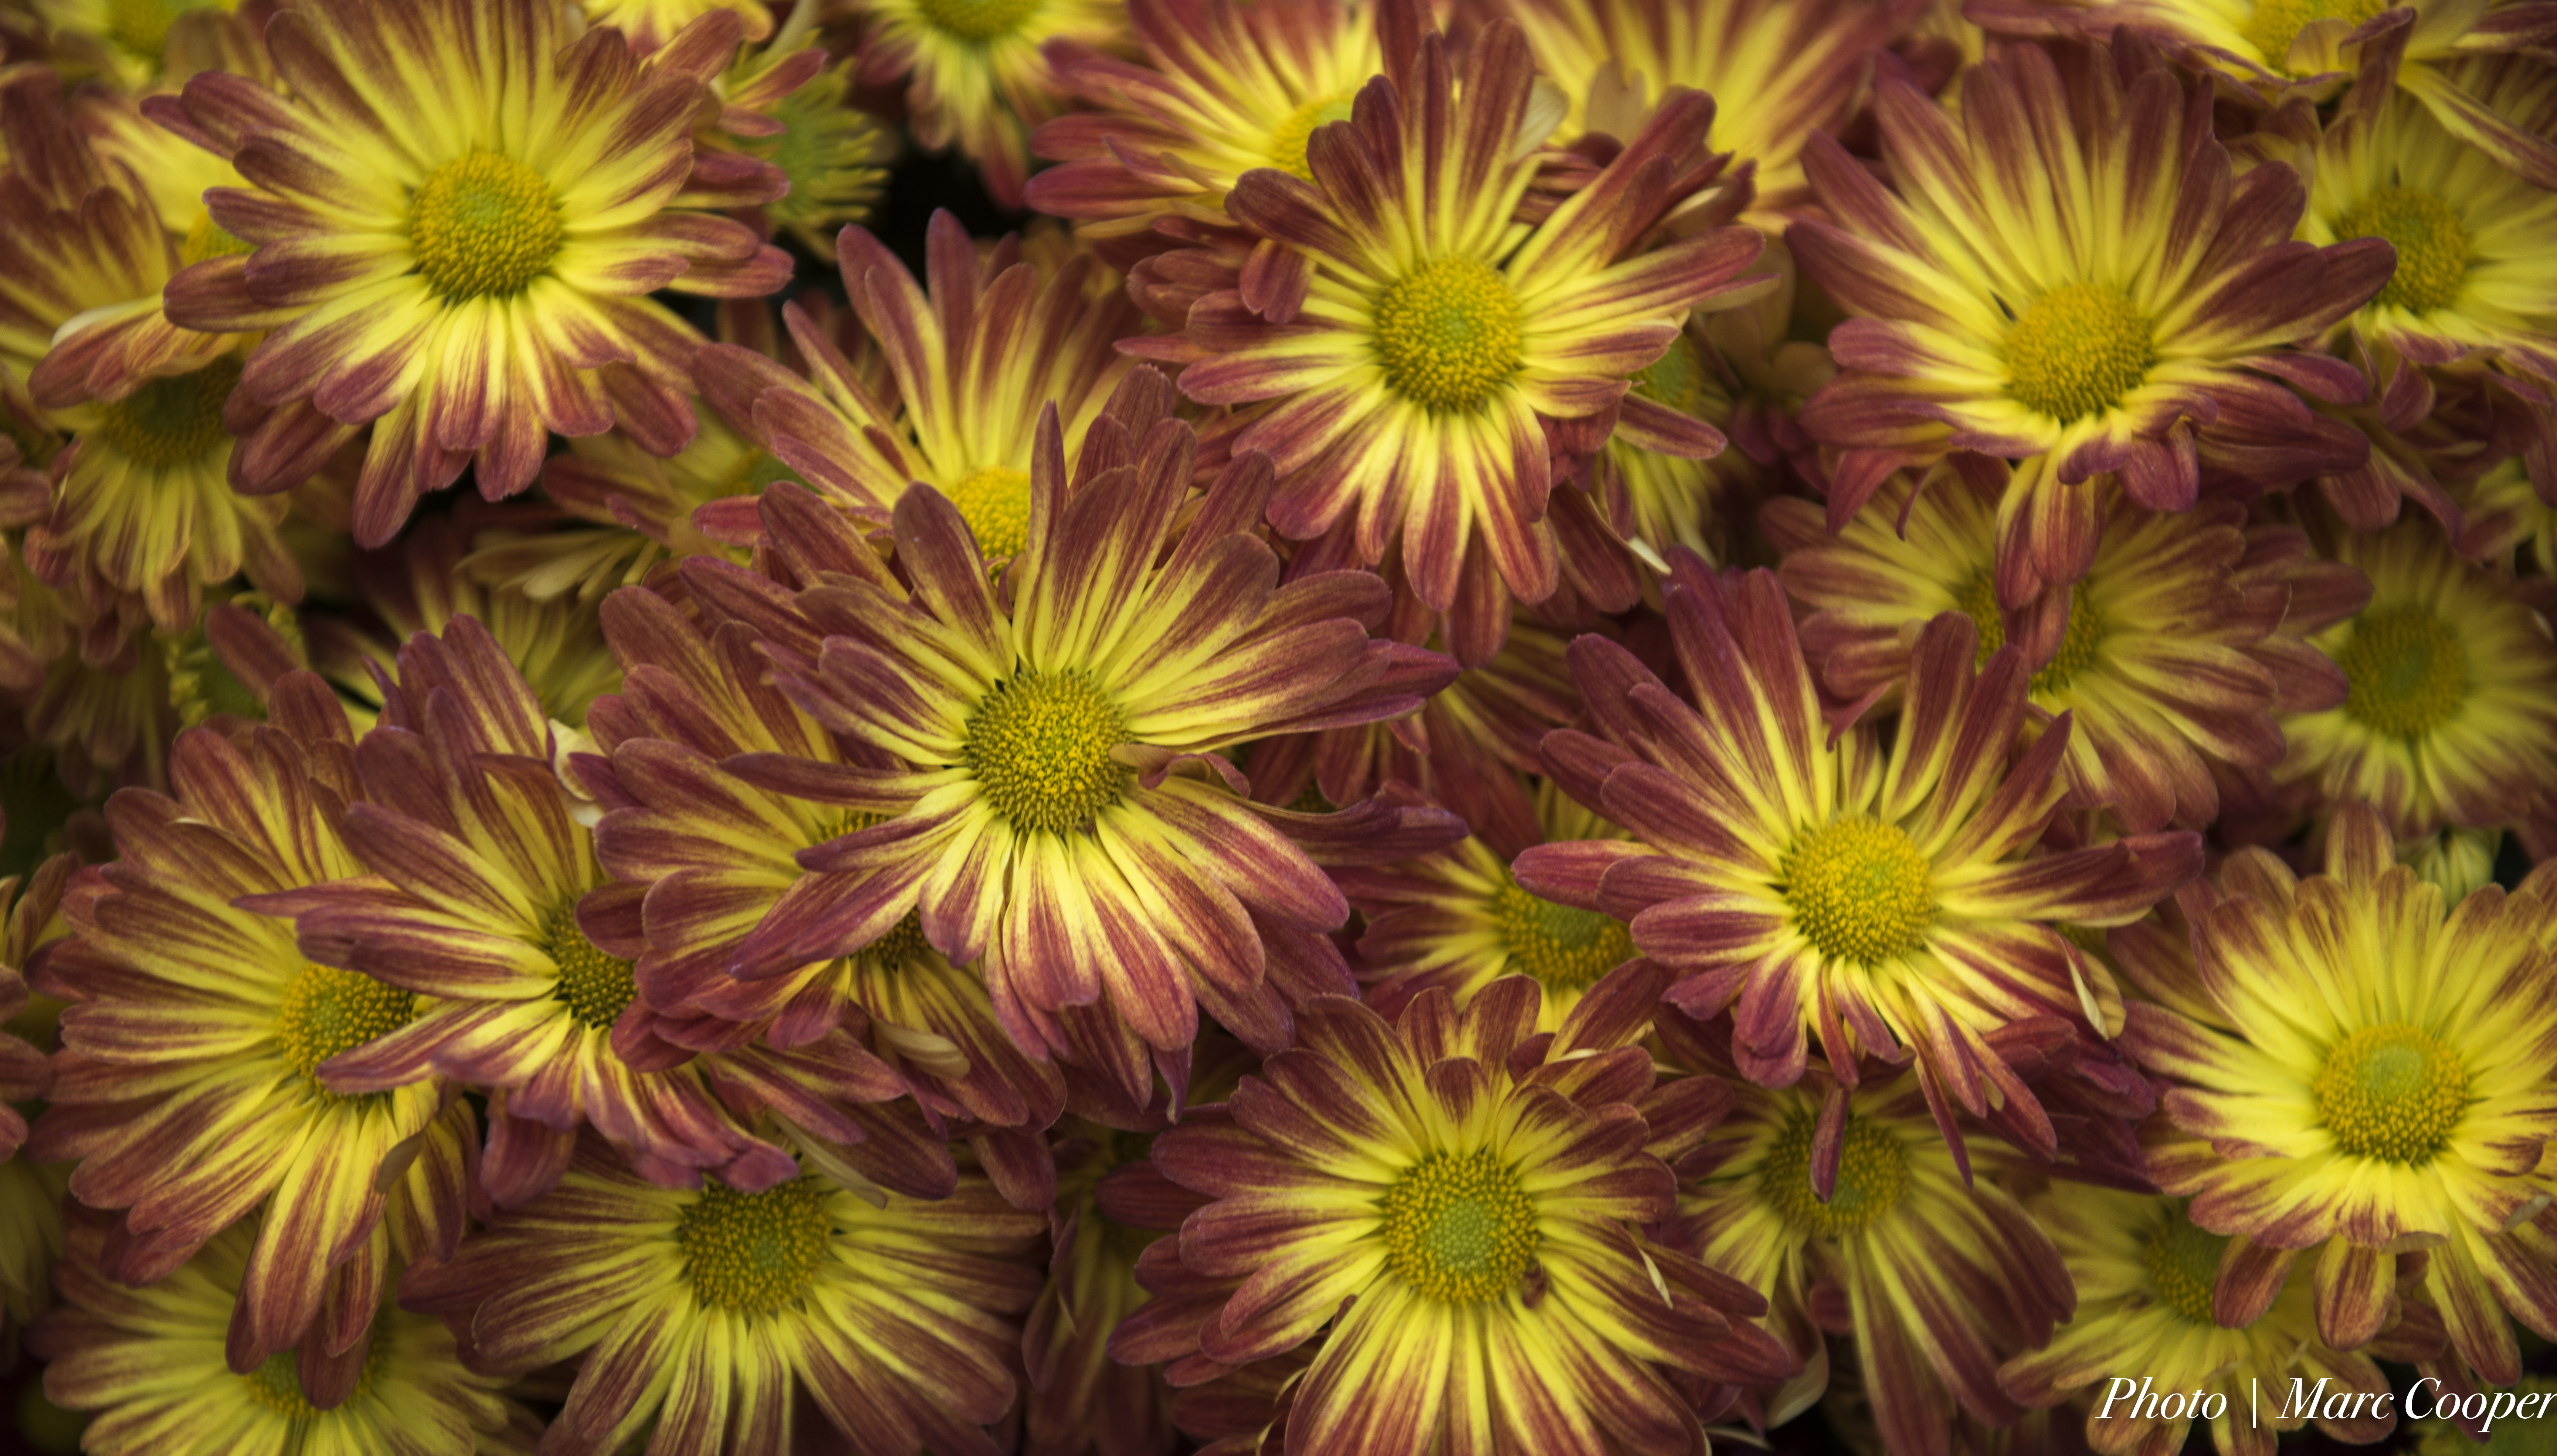
plant, leaf, flower, purple, petal, floral, bouquet, green, macro, botany, nikon, yellow, flora, flowers, close up, hdr, gold, d810, vegasattractions, bellagioarboretum, lasvegas, macro photography, flowering plant, daisy family, land plant, chrysanths